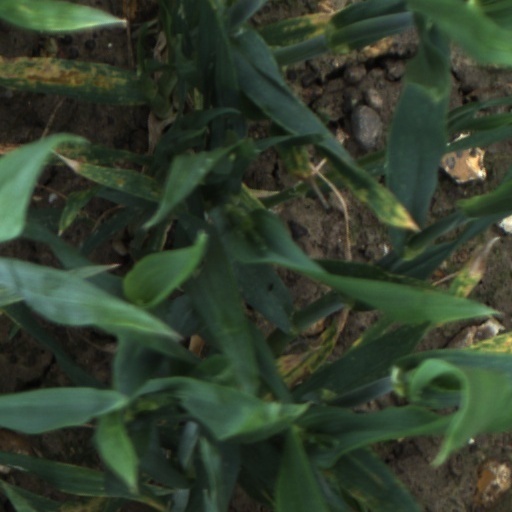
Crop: wheat